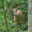
Label: deer